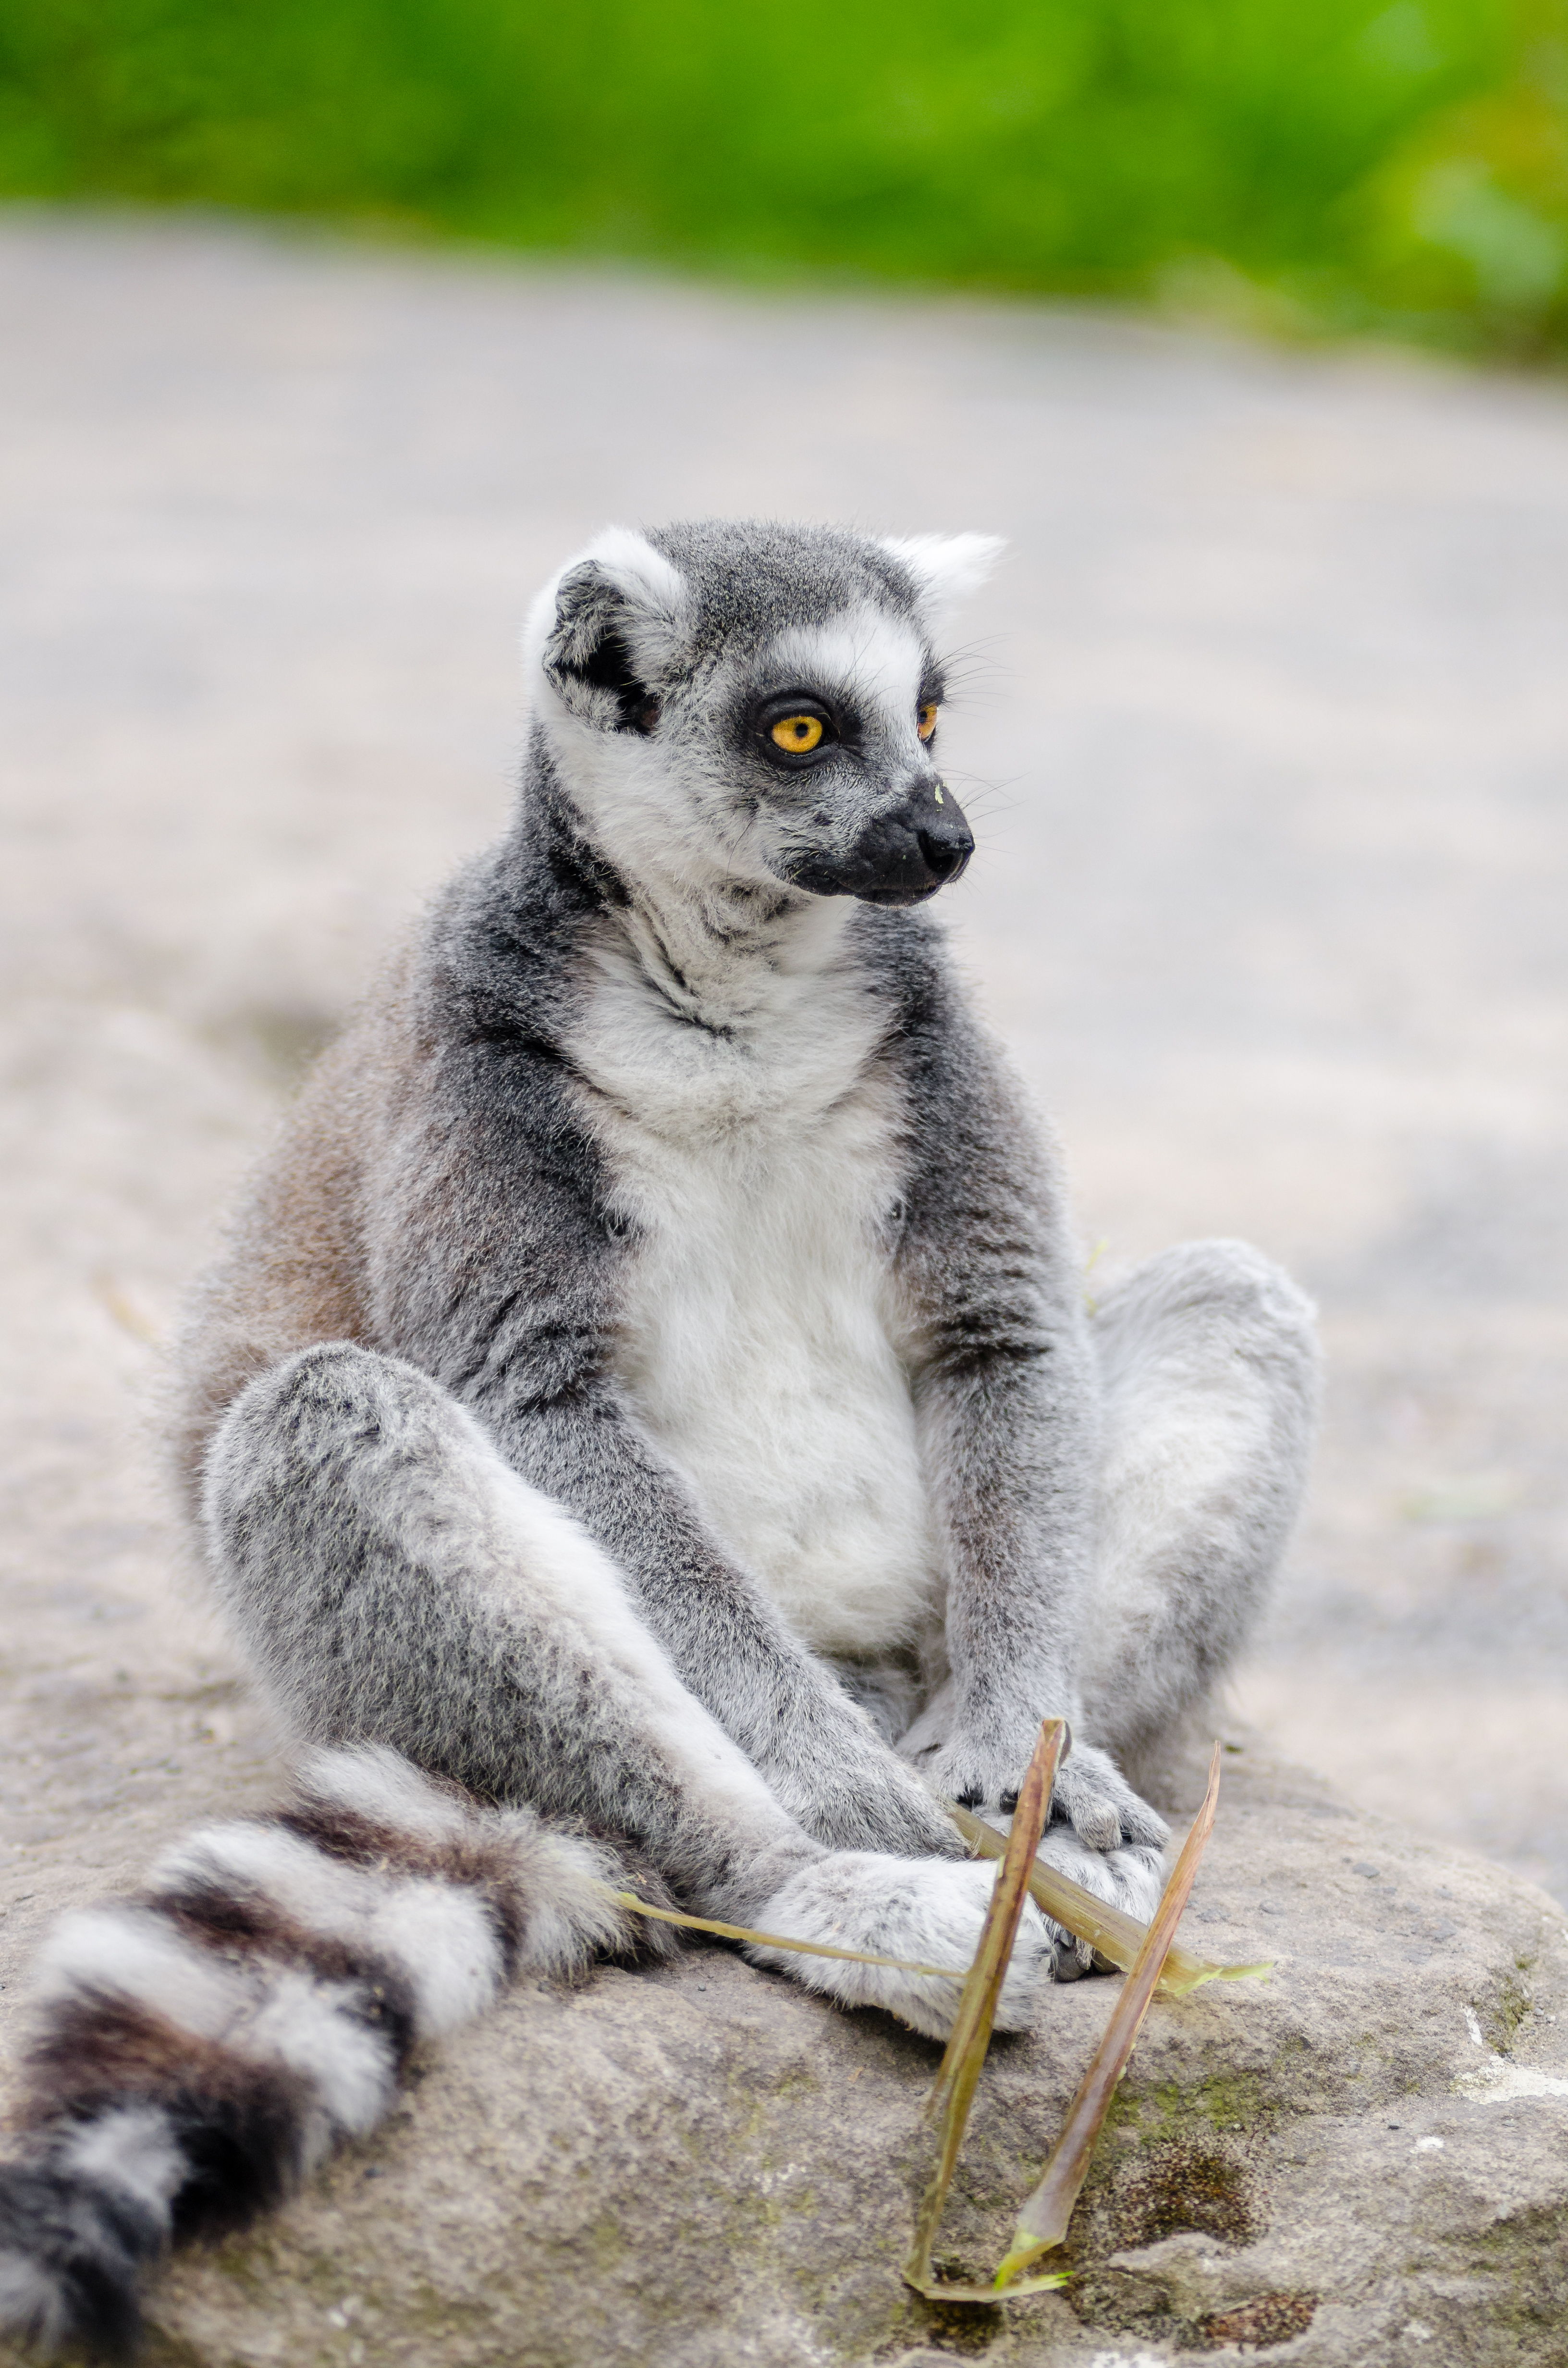
animal, wildlife, zoo, mammal, fauna, primate, madagascar, vertebrate, lemur